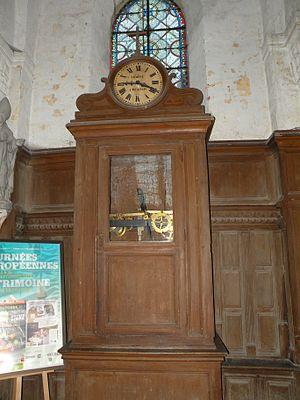
Église Notre-Dame de l'Annonciation d'Allonne - horloge avec son meuble (cabinet) et son système de tringlerie, 1840.
L'église Notre-Dame-de-l'Annonciation est une église catholique paroissiale située à Allonne, dans l'Oise, en France. C'est une église à double vaisseau. Sur les six travées que compte chacun, les quatre premières sont gothiques flamboyantes, mais celles du sud, qui constituent le collatéral, environ un quart moins élevées et moins larges que leurs homologues du nord, ont des murs extérieurs partiellement romans. Cependant, les seuls éléments romans bien caractérisés de cette partie de l'église sont l'archivolte et le tympan de l'ancien portail et un contrefort plat au sud. Ce que les parties flamboyantes offrent de remarquable est surtout le grand portail occidental avec son tympan ajouré. Les réseaux des fenêtres évoquent le déambulatoire de l'église Saint-Étienne de Beauvais. À l'intérieur, l'on note les piliers ondulés et les arcs-doubleaux de fort diamètre, et une modénature assez complexe et soignée. Le chœur liturgique actuel est établi dans l'axe du vaisseau du nord. Son style gothique renvoie aux dernières années avant l'éclosion du style rayonnant, et il ne devrait guère être antérieur à 1220. À côté, le chœur roman est également conservé.
Auguste-Lucien Vérité est un horloger français, de Beauvais en Picardie. Il a fabriqué notamment deux horloges astronomiques monumentales.